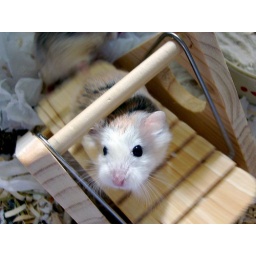
Dumpling on the hamster swing. they were really all running around rather quickly. thus the girl in the background's all blurry.